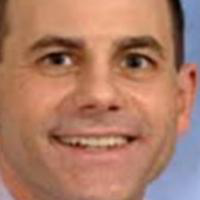
Age group: age 31-40